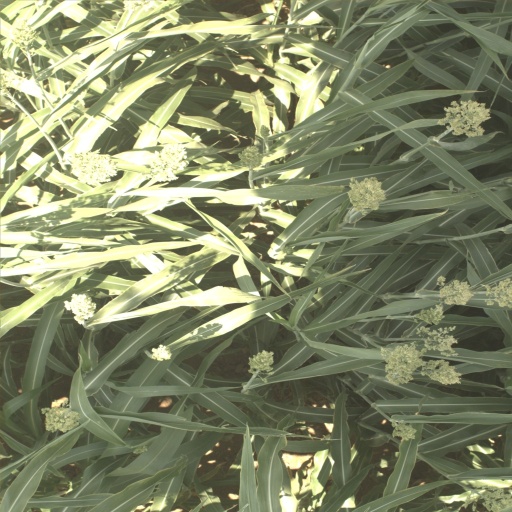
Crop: sorghum